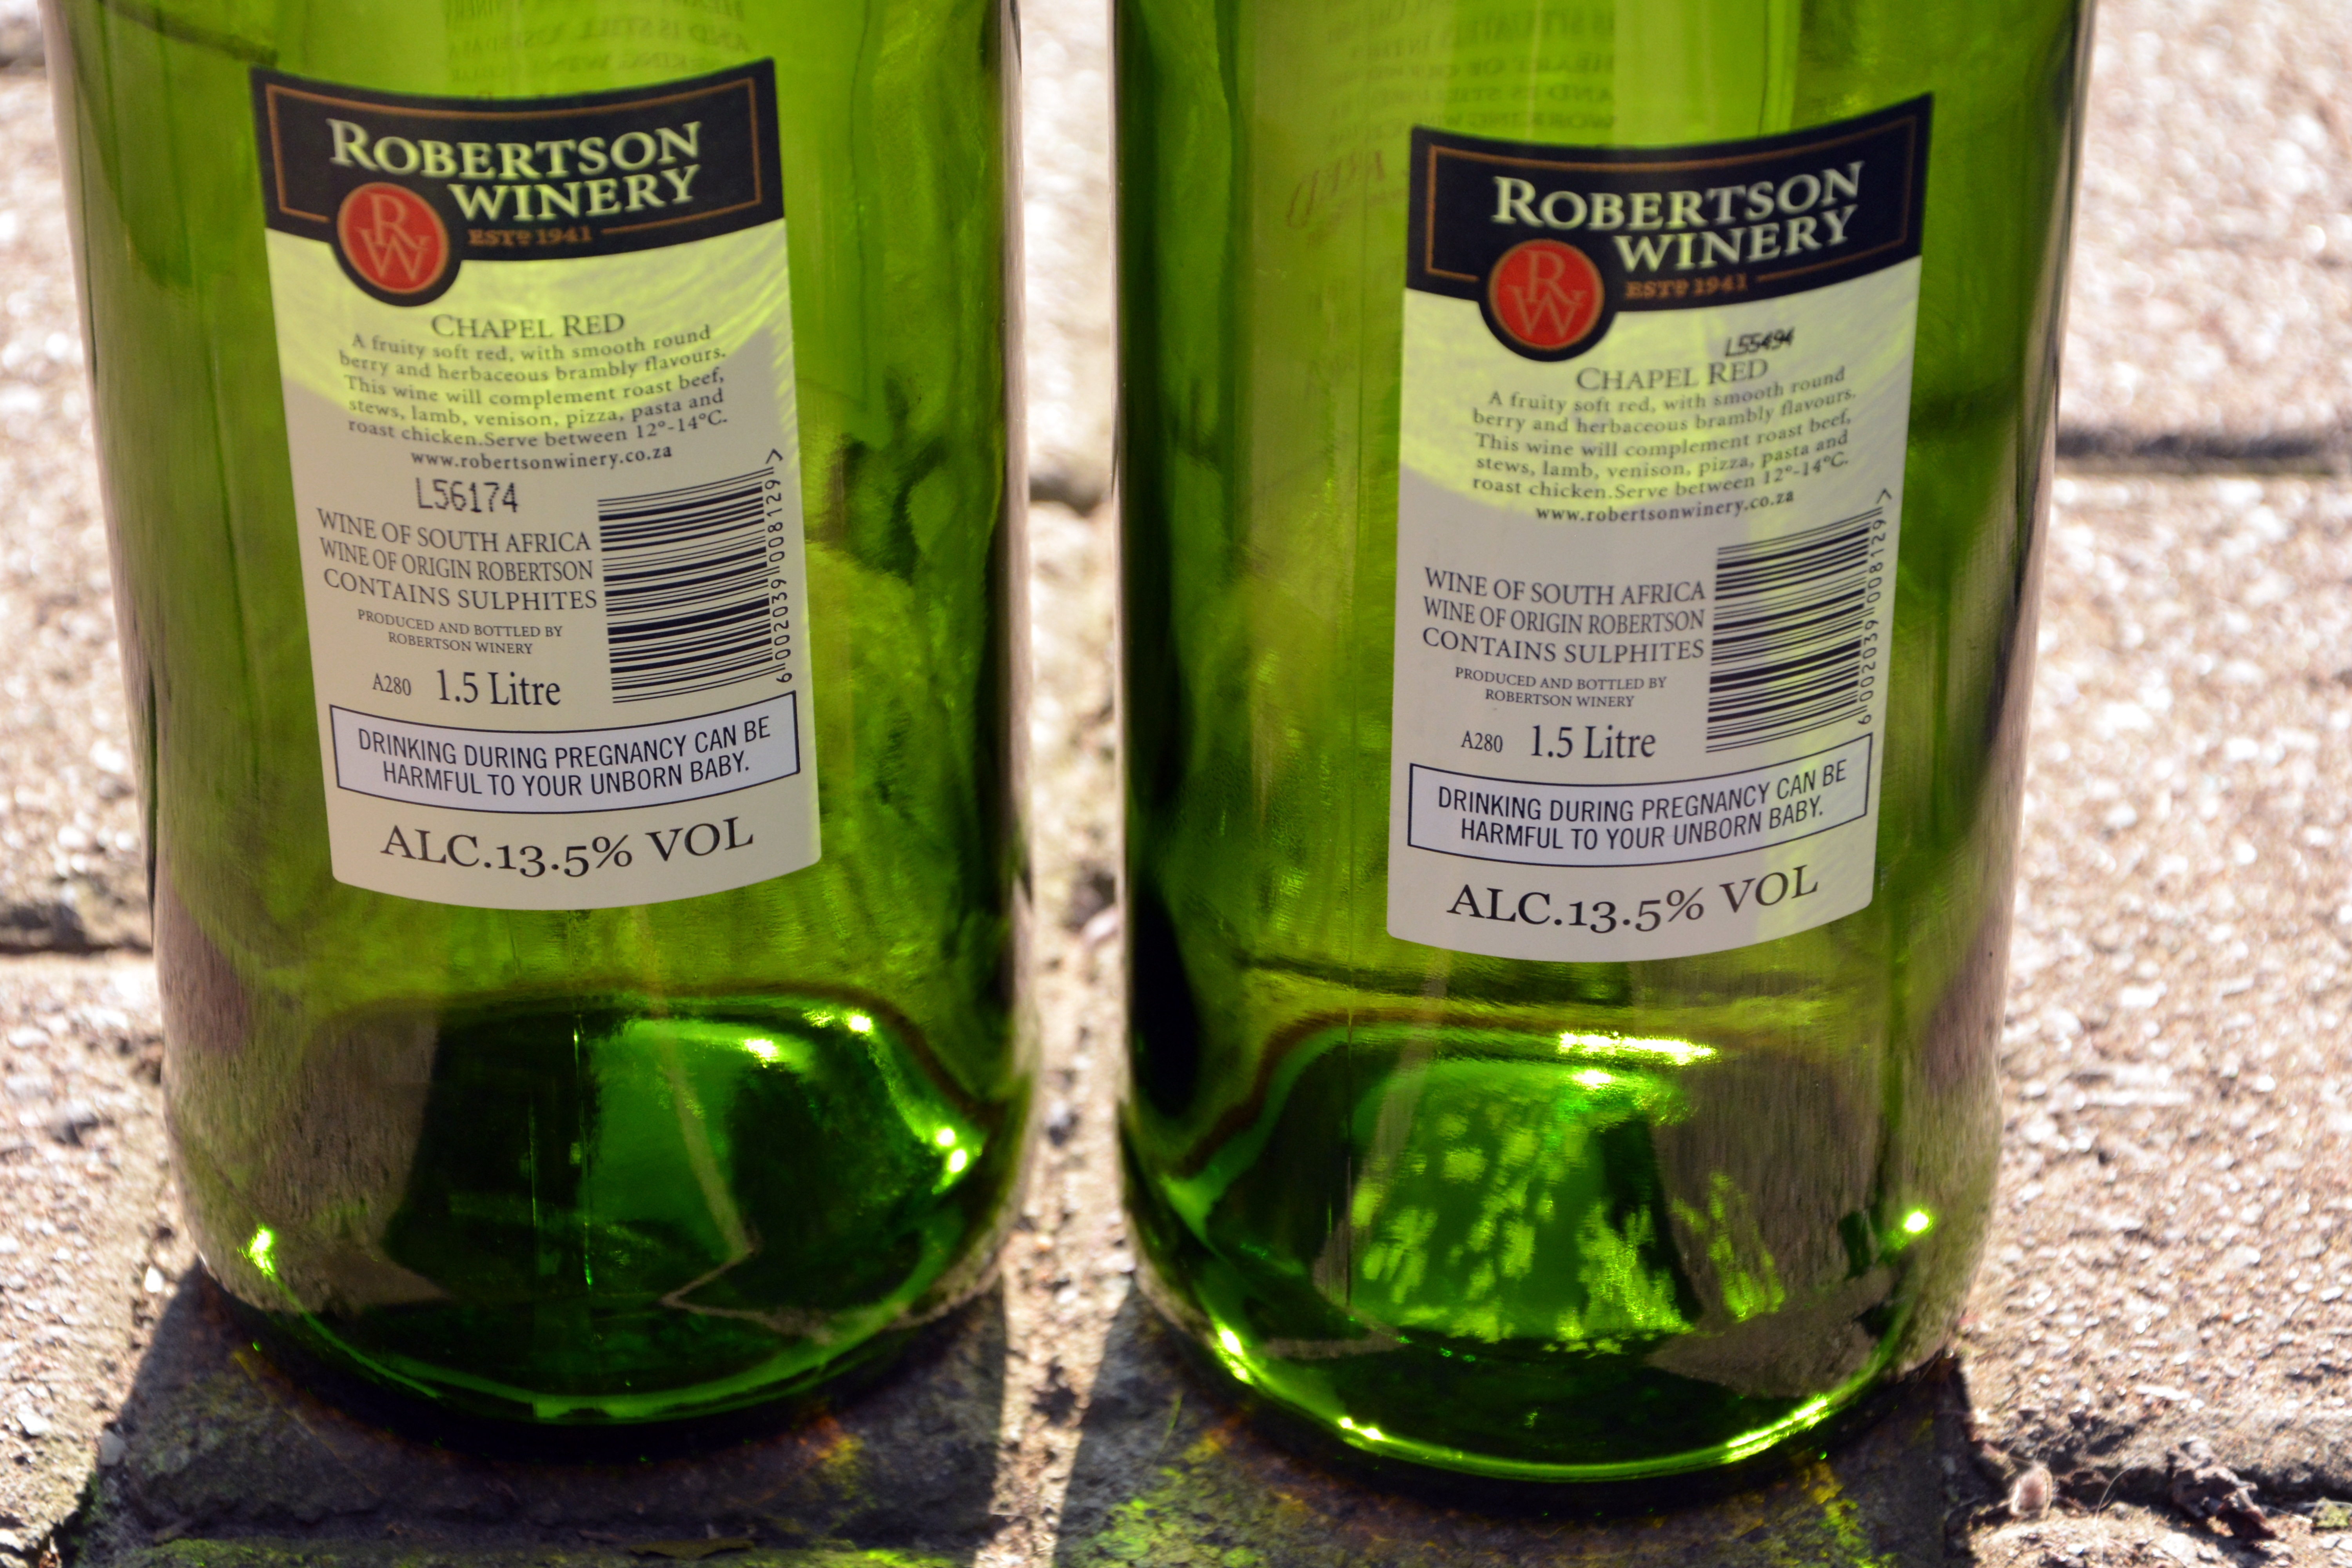
glass, green, produce, drink, bottles, wine labels, grass family